Strike It Rich (1947 game show)

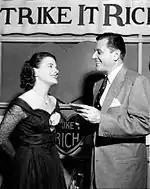
Jane Wilson stands in for a contestant in the "Helping Hand" segment, 1952.

While it had a simple format, the show was controversial during the 11 years it aired. Some applauded "Strike It Rich" for helping out some less fortunate people, as well as showcasing the sincere charity and goodwill of viewers who donated through the Heart Line. Others found it a sickening spectacle that exploited the less fortunate contestants for the vicarious thrills of the viewers and the selfish gain of the sponsors.